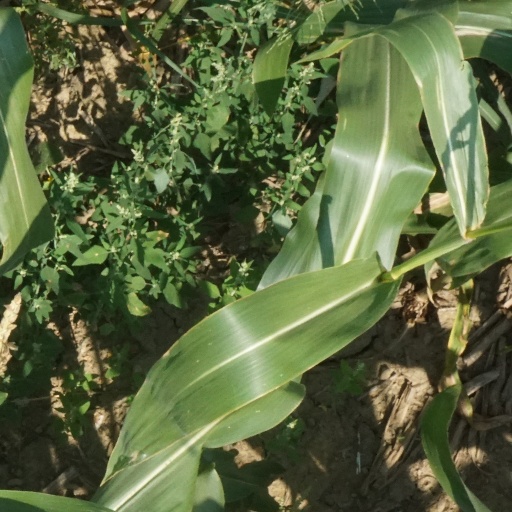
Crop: maize; corn